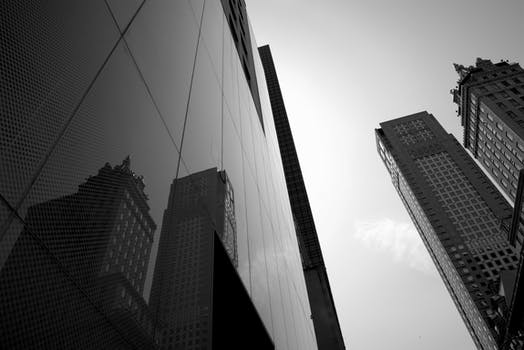
Label: No Watermark